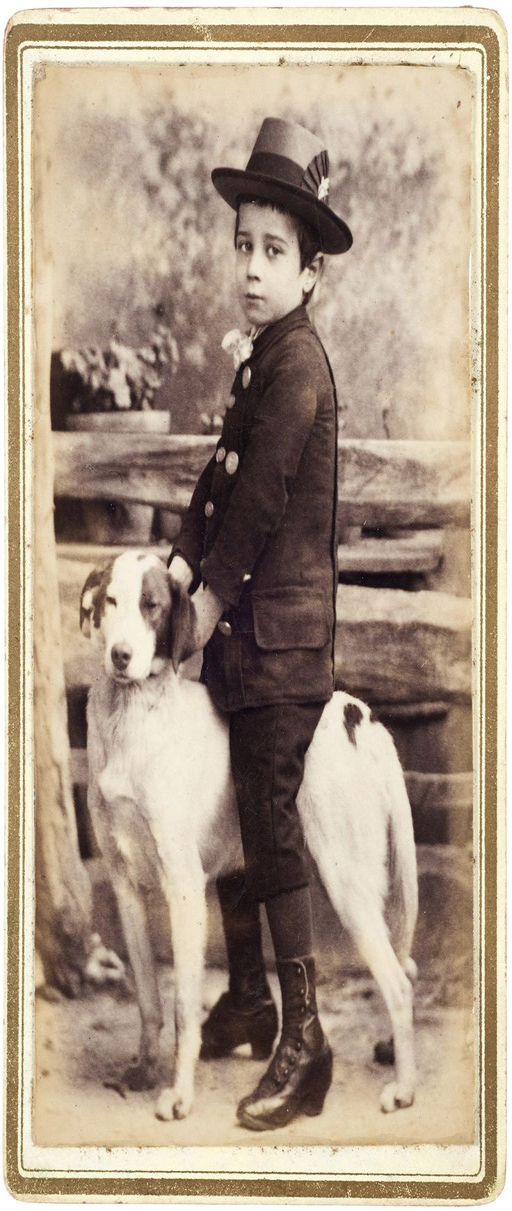
when did my legs grow so long ? a boy and his dog .